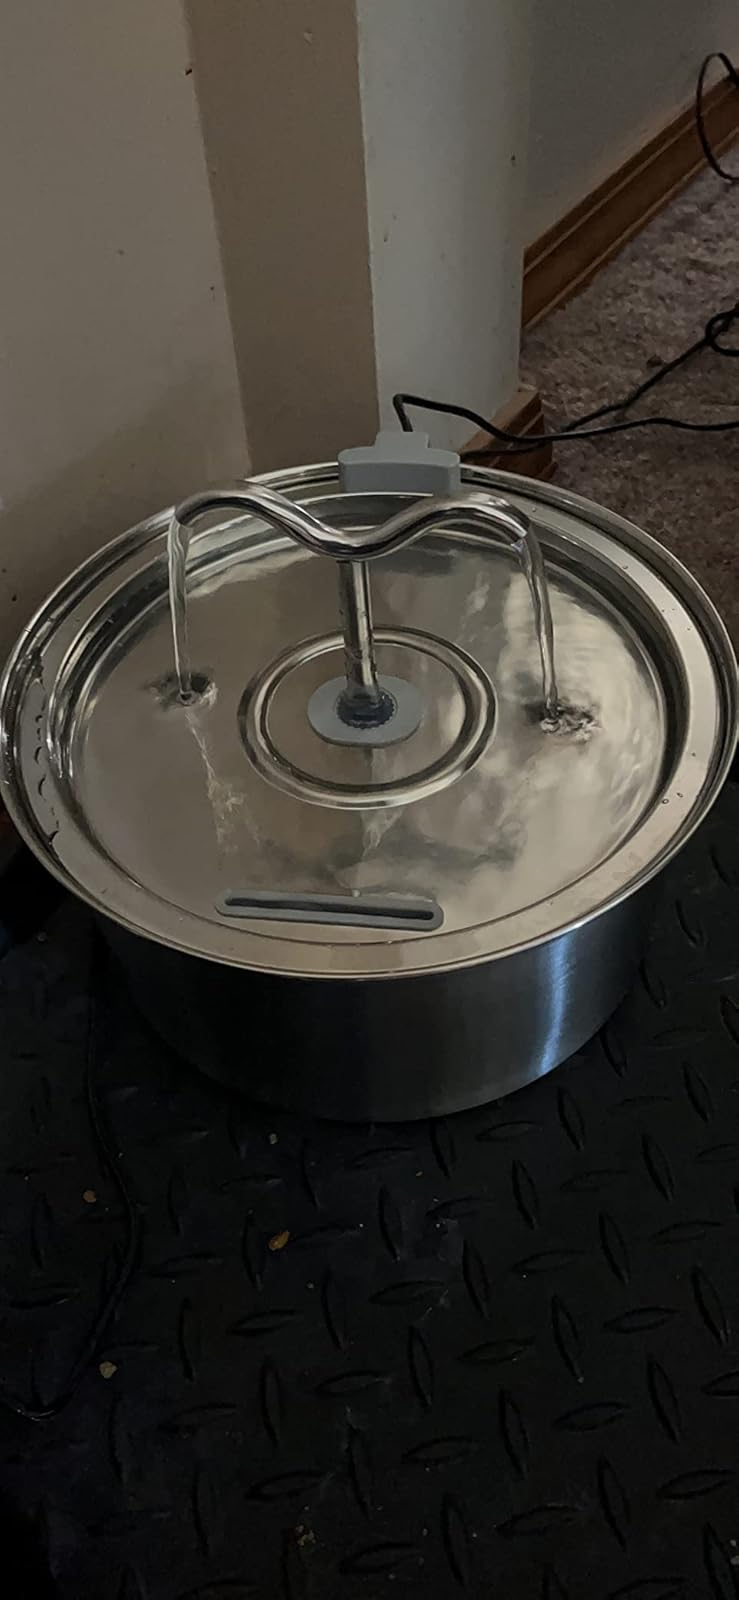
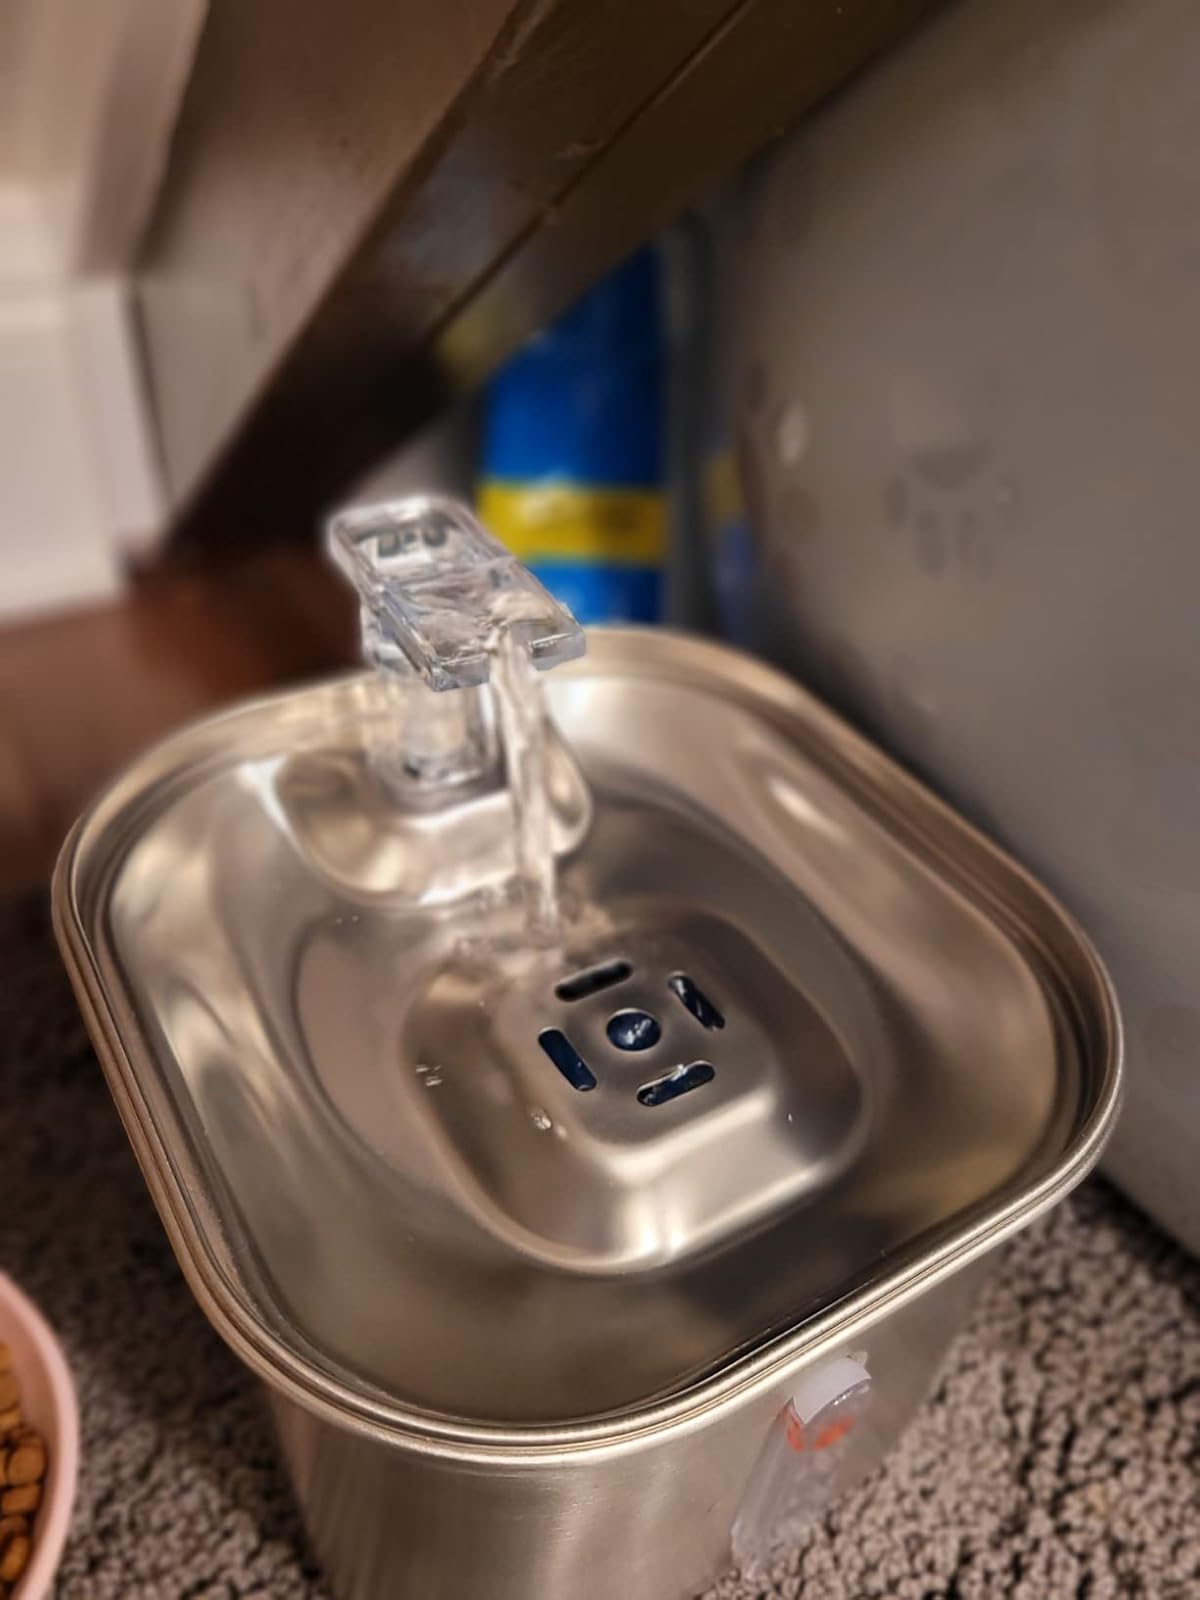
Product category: items_bowl
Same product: no